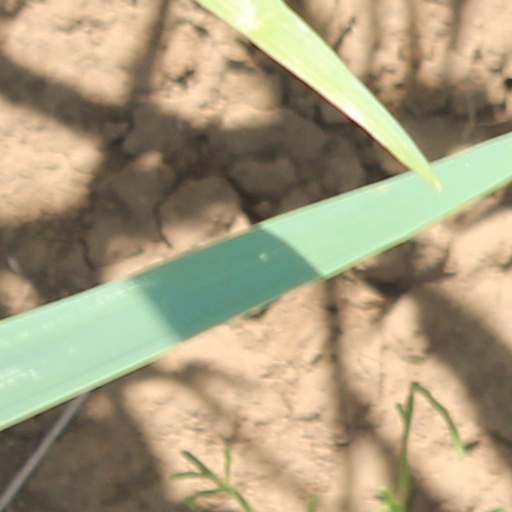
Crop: wheat